Soshana Afroyim

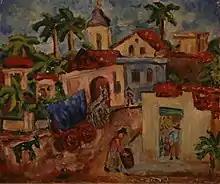
"Outside Havana", oil on canvas, painted by Soshana, 1947

Because of Beys' activities within the Communist Party, the couple left the US and spent nine months in Cuba, where Soshana had her first exhibition in 1948 at the Circulo de Bellas Artes, Havana. From that time on she used the name "Soshana", the pen name Afroyims gave her, meaning "Lily" in Hebrew (the more common spelling is Soshana - שושנה). After a short stay in the US, they moved to Europe and eventually to Israel.